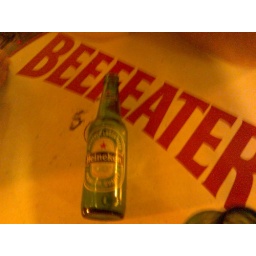
Heineken bottle on Beefeater table in Spain